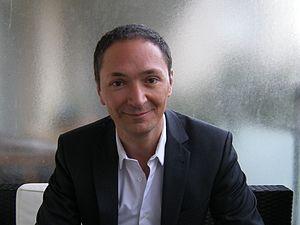
Philippe Verdier
Philippe Verdier, né le 23 mai 1968 à Neuilly-sur-Seine, est un animateur de radio et de télévision français, spécialisé en météorologie et climatologie.